History of radiation protection

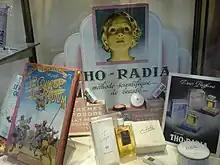
Cosmetic series Tho-Radia. Curie Museum, Paris

In order to better assess radiation protection, the number of X-ray examinations, including the dose, has been recorded annually in Germany since 2007. However, the Federal Statistical Office does not have complete data for conventional X-ray examinations. In 2014, the total number of X-ray examinations in Germany was estimated to be about 135 million, of which about 55 million were dental X-ray examinations. The average effective dose from x-ray examinations per inhabitant in Germany in 2014 was about 1.55 mSv (about 1.7 x-ray examinations per inhabitant per year). The proportion of dental X-rays is 41%, but accounts for only 0.4% of the collective effective dose.